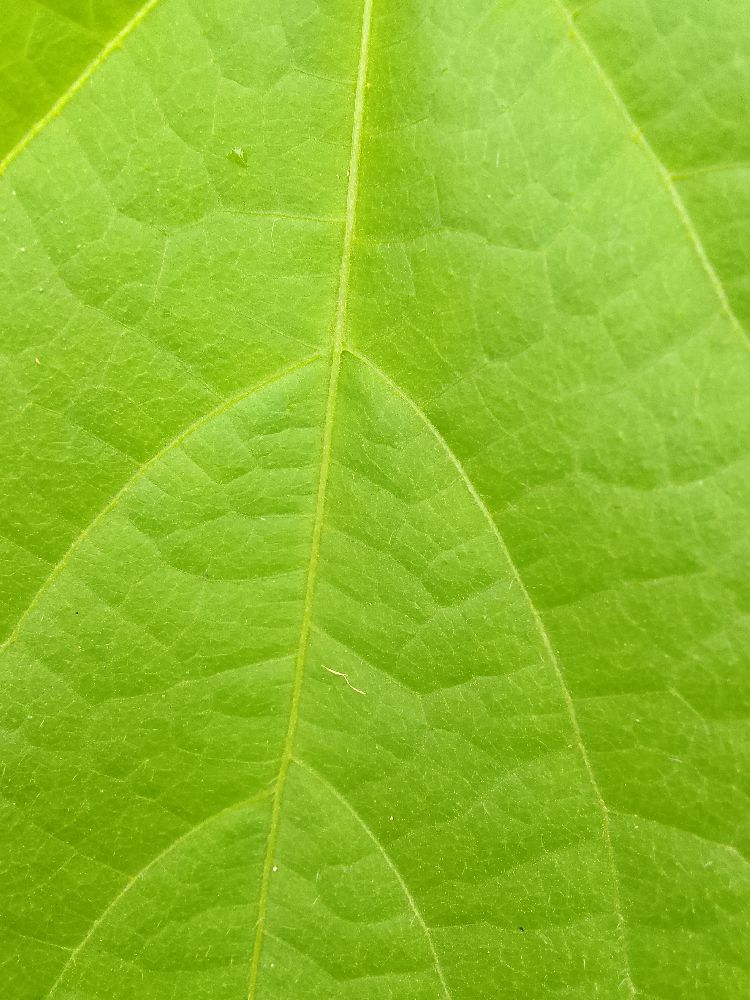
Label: healthy